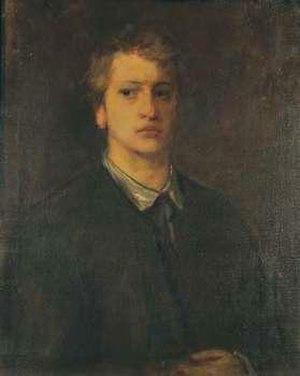
Adolf von Hildebrand est un sculpteur allemand parmi les plus brillants de sa génération. Il est le père du théologien Dietrich von Hildebrand.